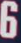
Number: 6